Bendik Riis

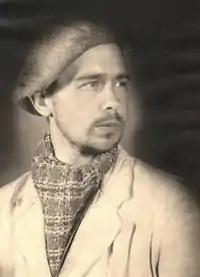

Bendik Arnold Riis Kristiansen (20 November 1911 – 20 January 1988) was a Norwegian artist whose works are on display at National Museum of Art, Architecture and Design.